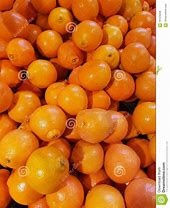
Label: mandarine